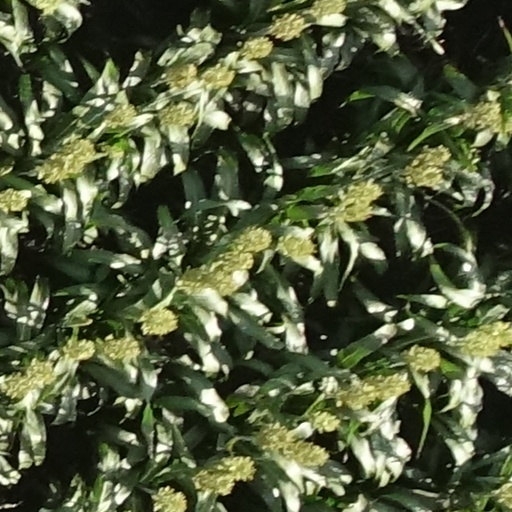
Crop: sorghum